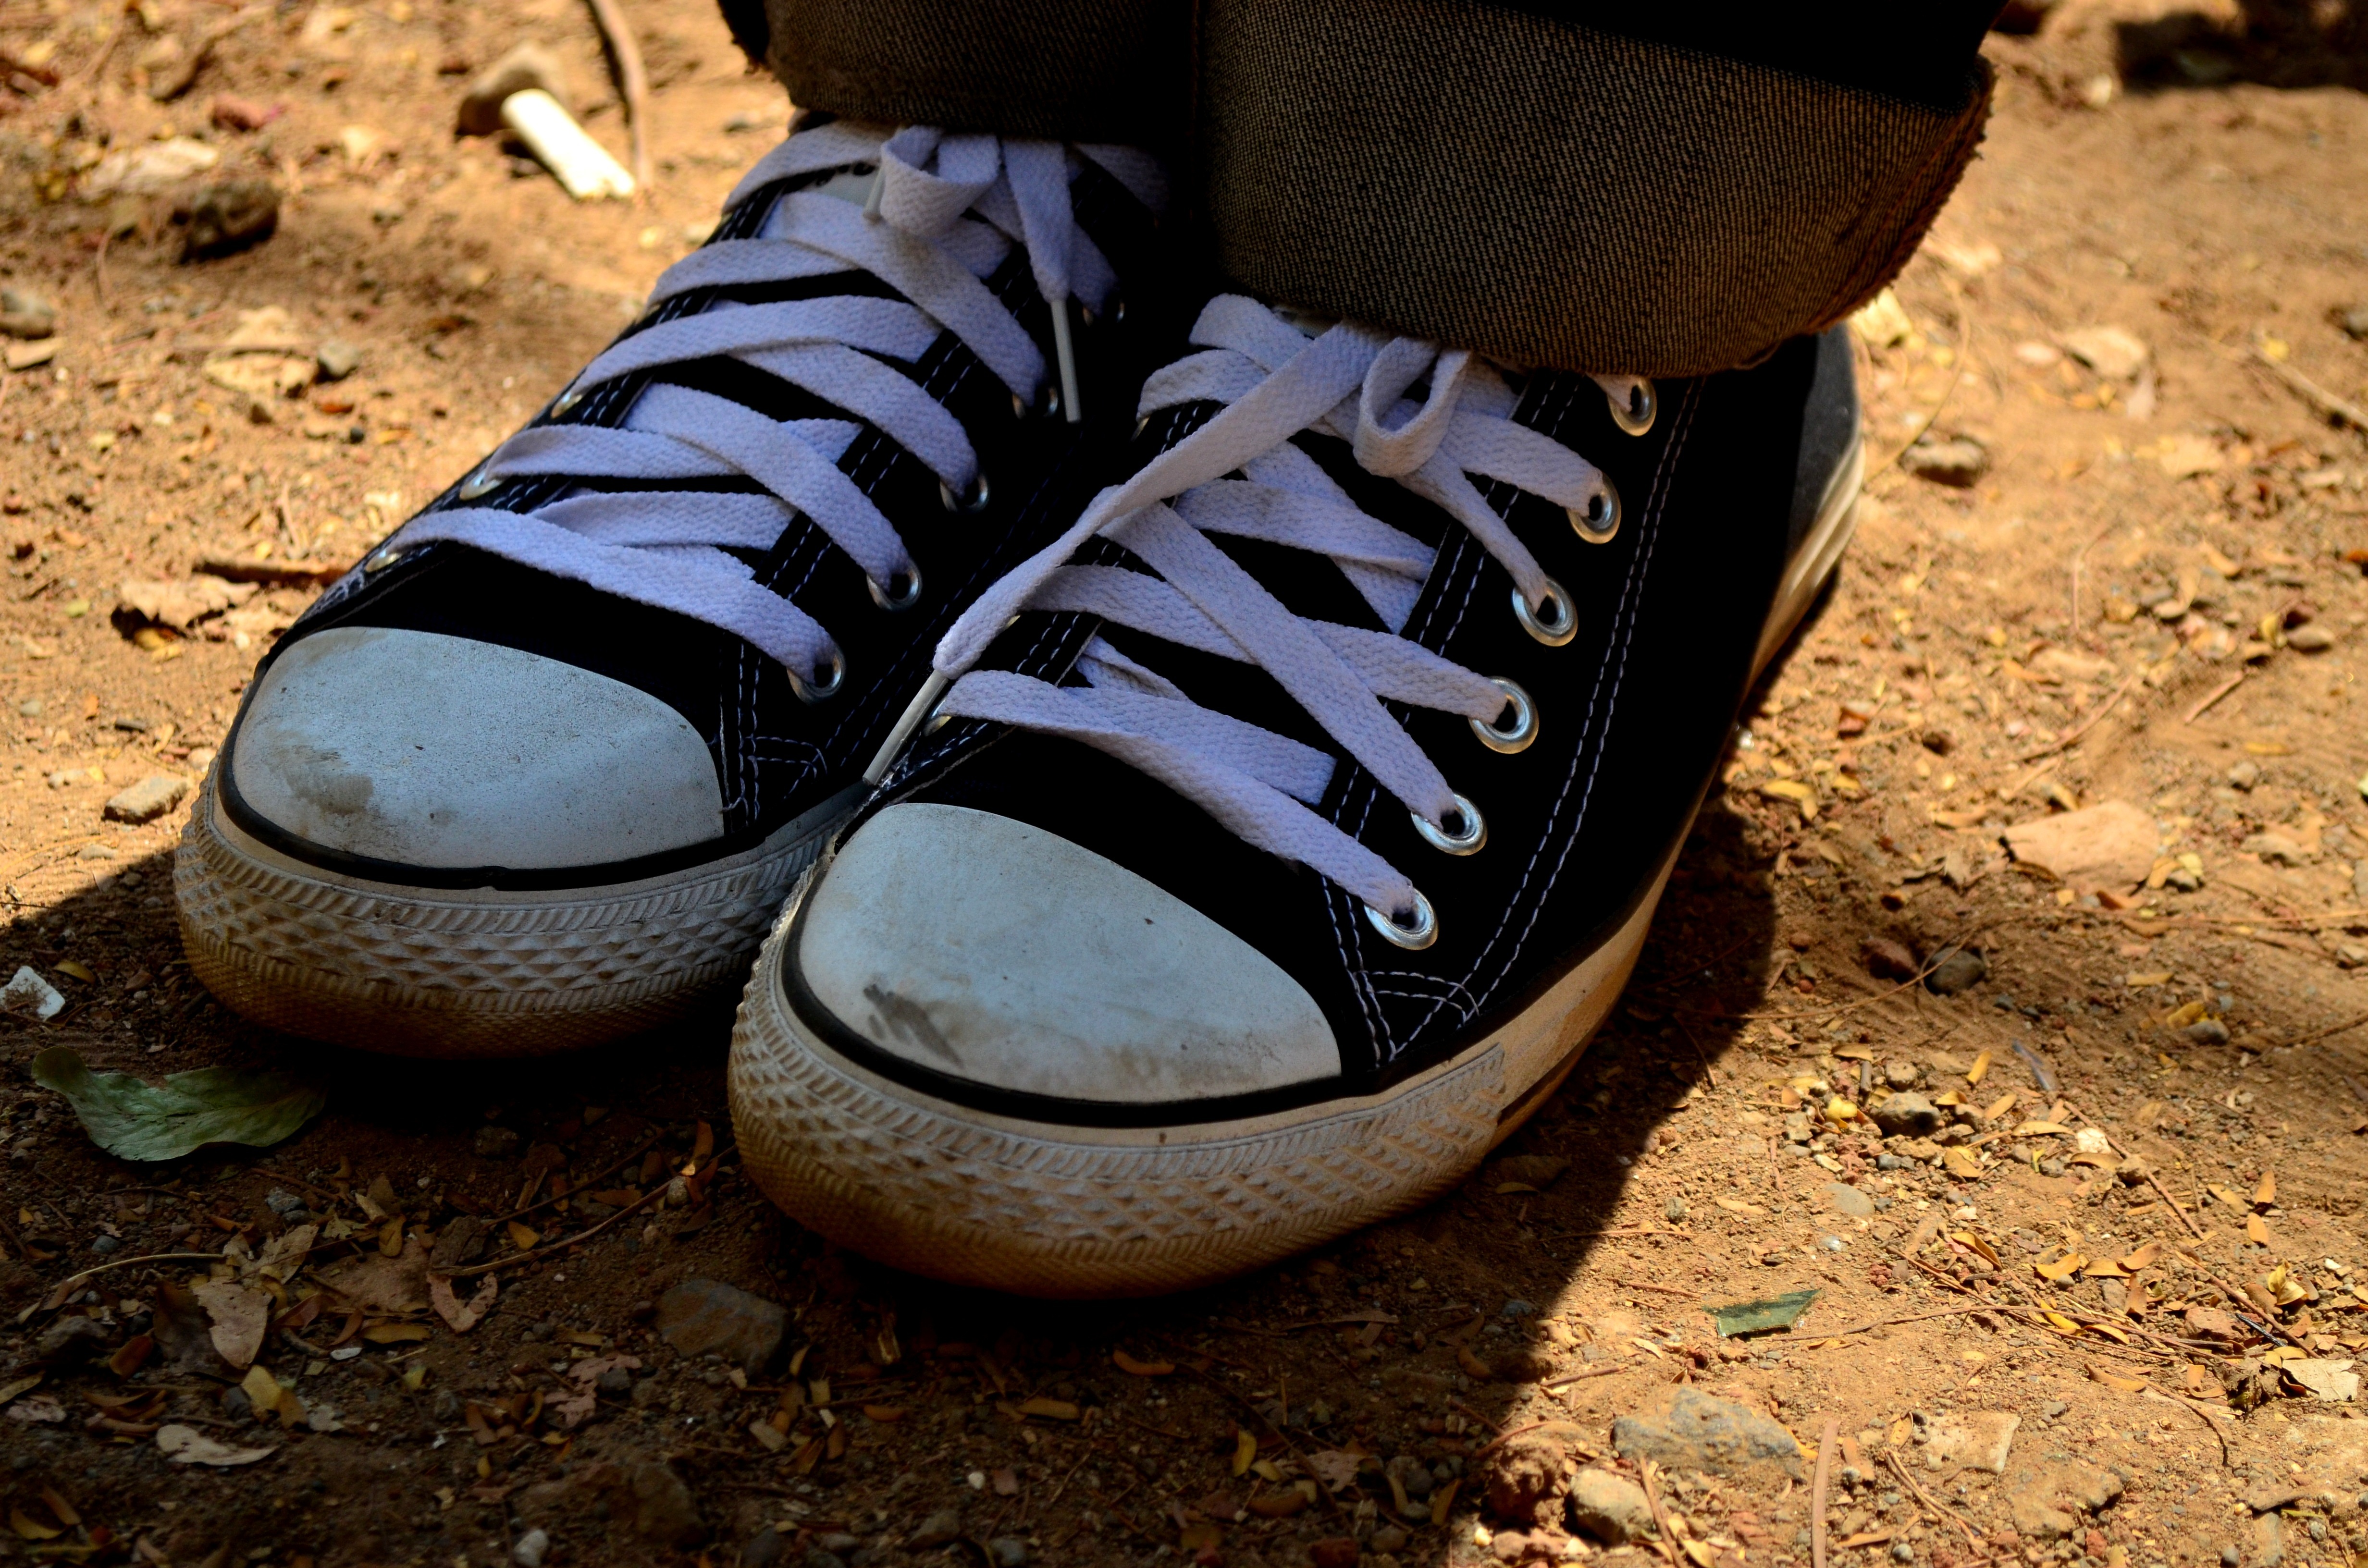
shoe, white, leg, spring, green, fashion, blue, clothing, black, lifestyle, shoes, laces, sneakers, converse, shoelaces, footwear, style, trendy